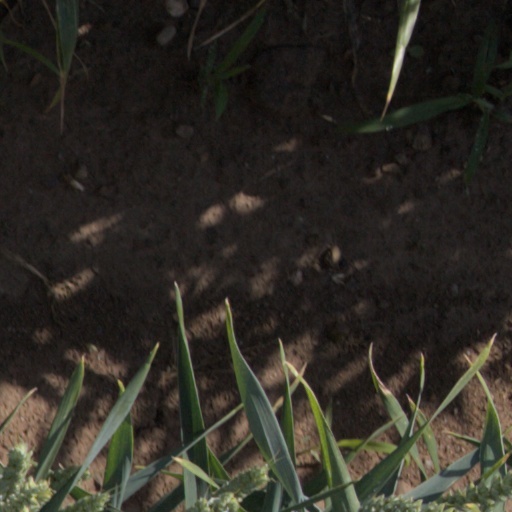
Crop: wheat